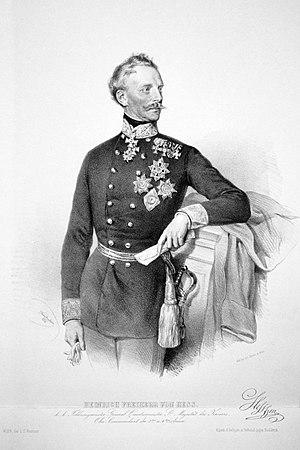
Heinrich Hermann Joseph baron de Hesse, en allemand Heinrich von Heß, né le 17 mars 1788 et mort le 13 avril 1870, à Vienne, est un feld-maréchal autrichien.